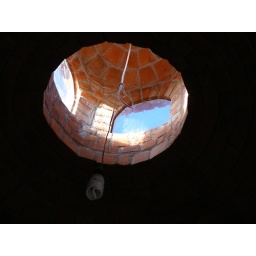
Looking up from the bed in our bedroom